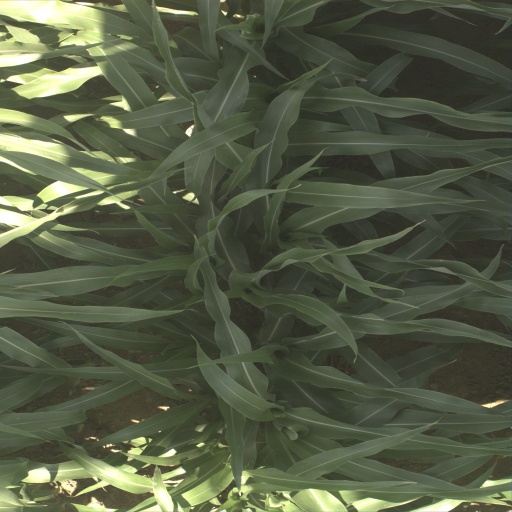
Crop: sorghum